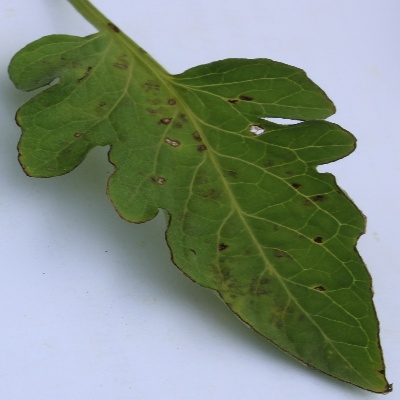
Crop: Tomato
Condition: septoria leaf spot